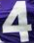
Number: 4